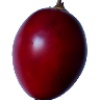
Label: Tamarillo 1